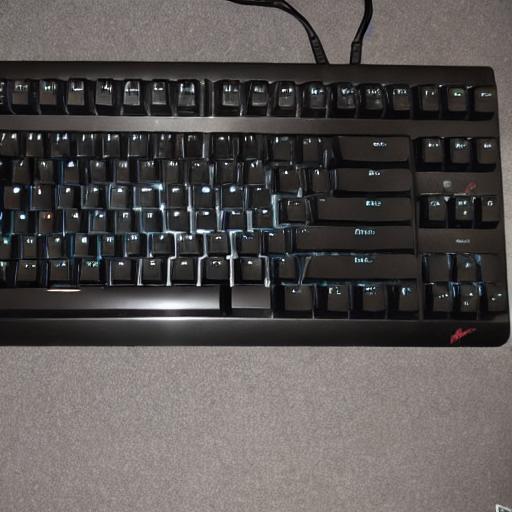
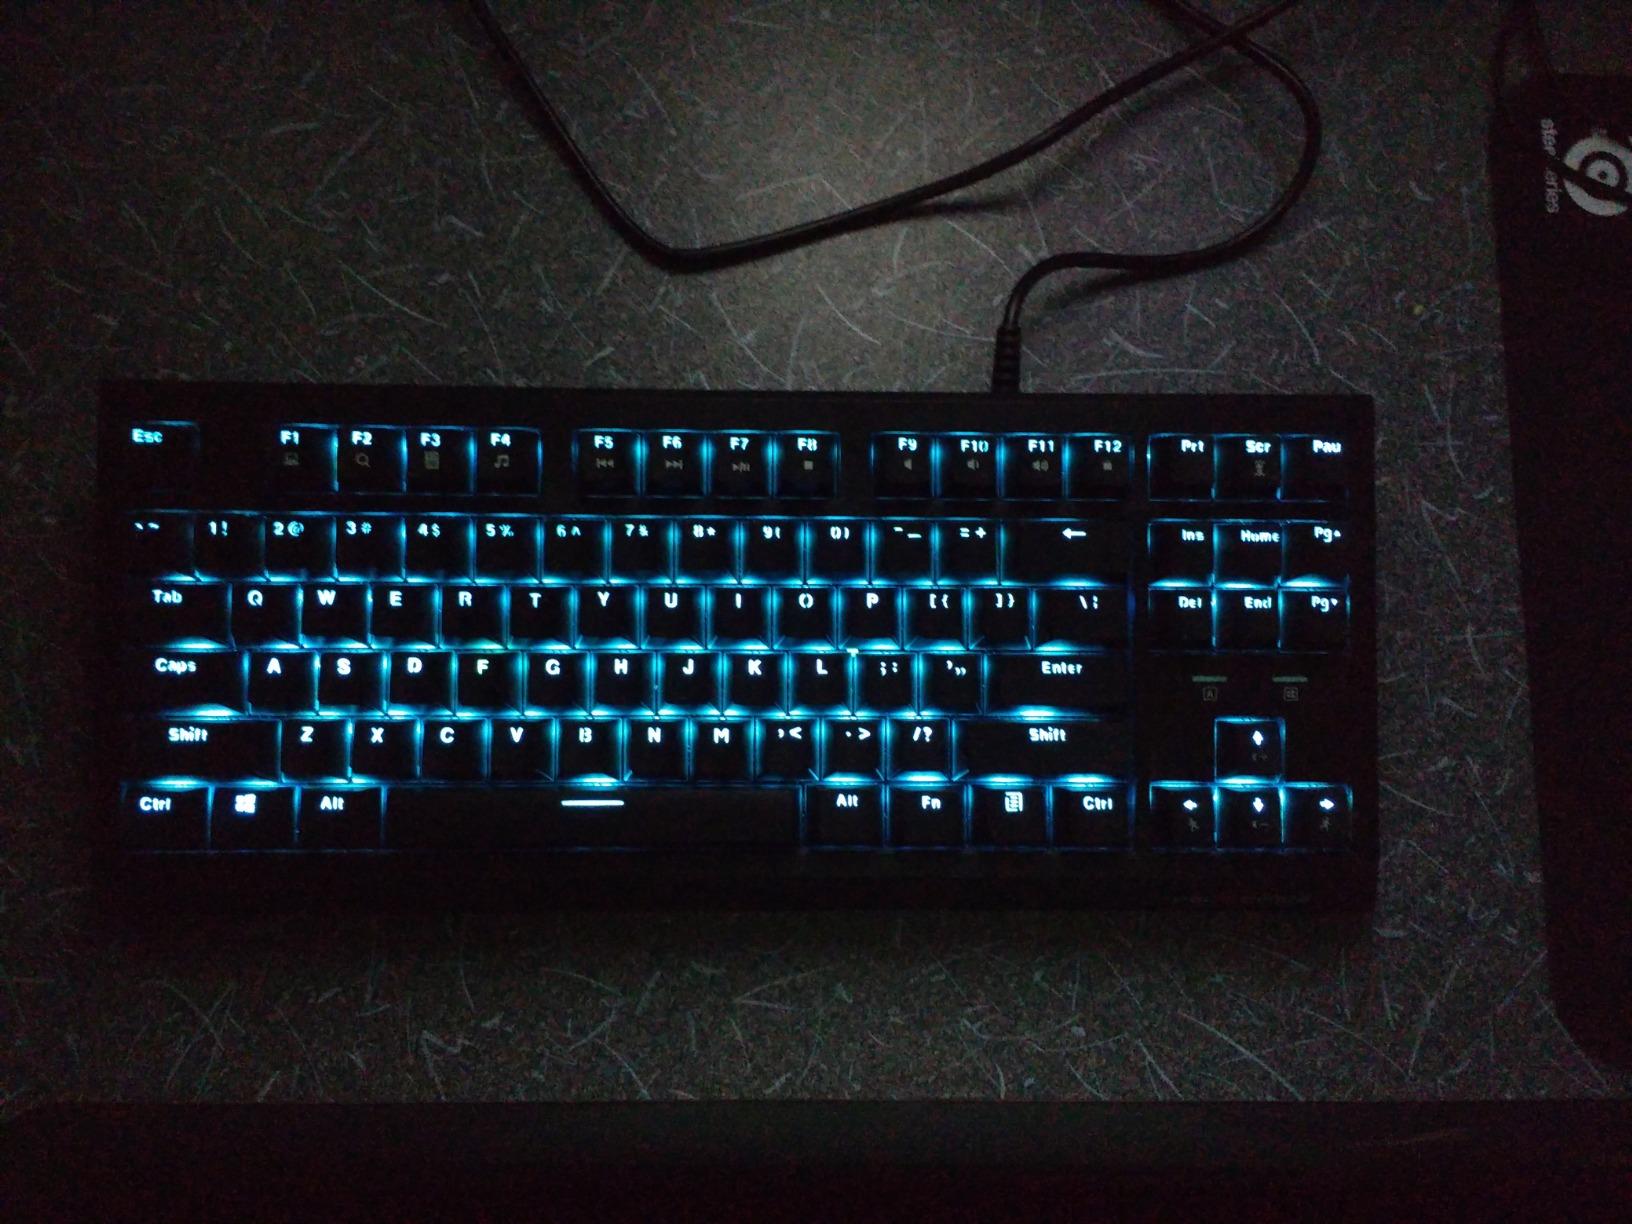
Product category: keyboard
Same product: no